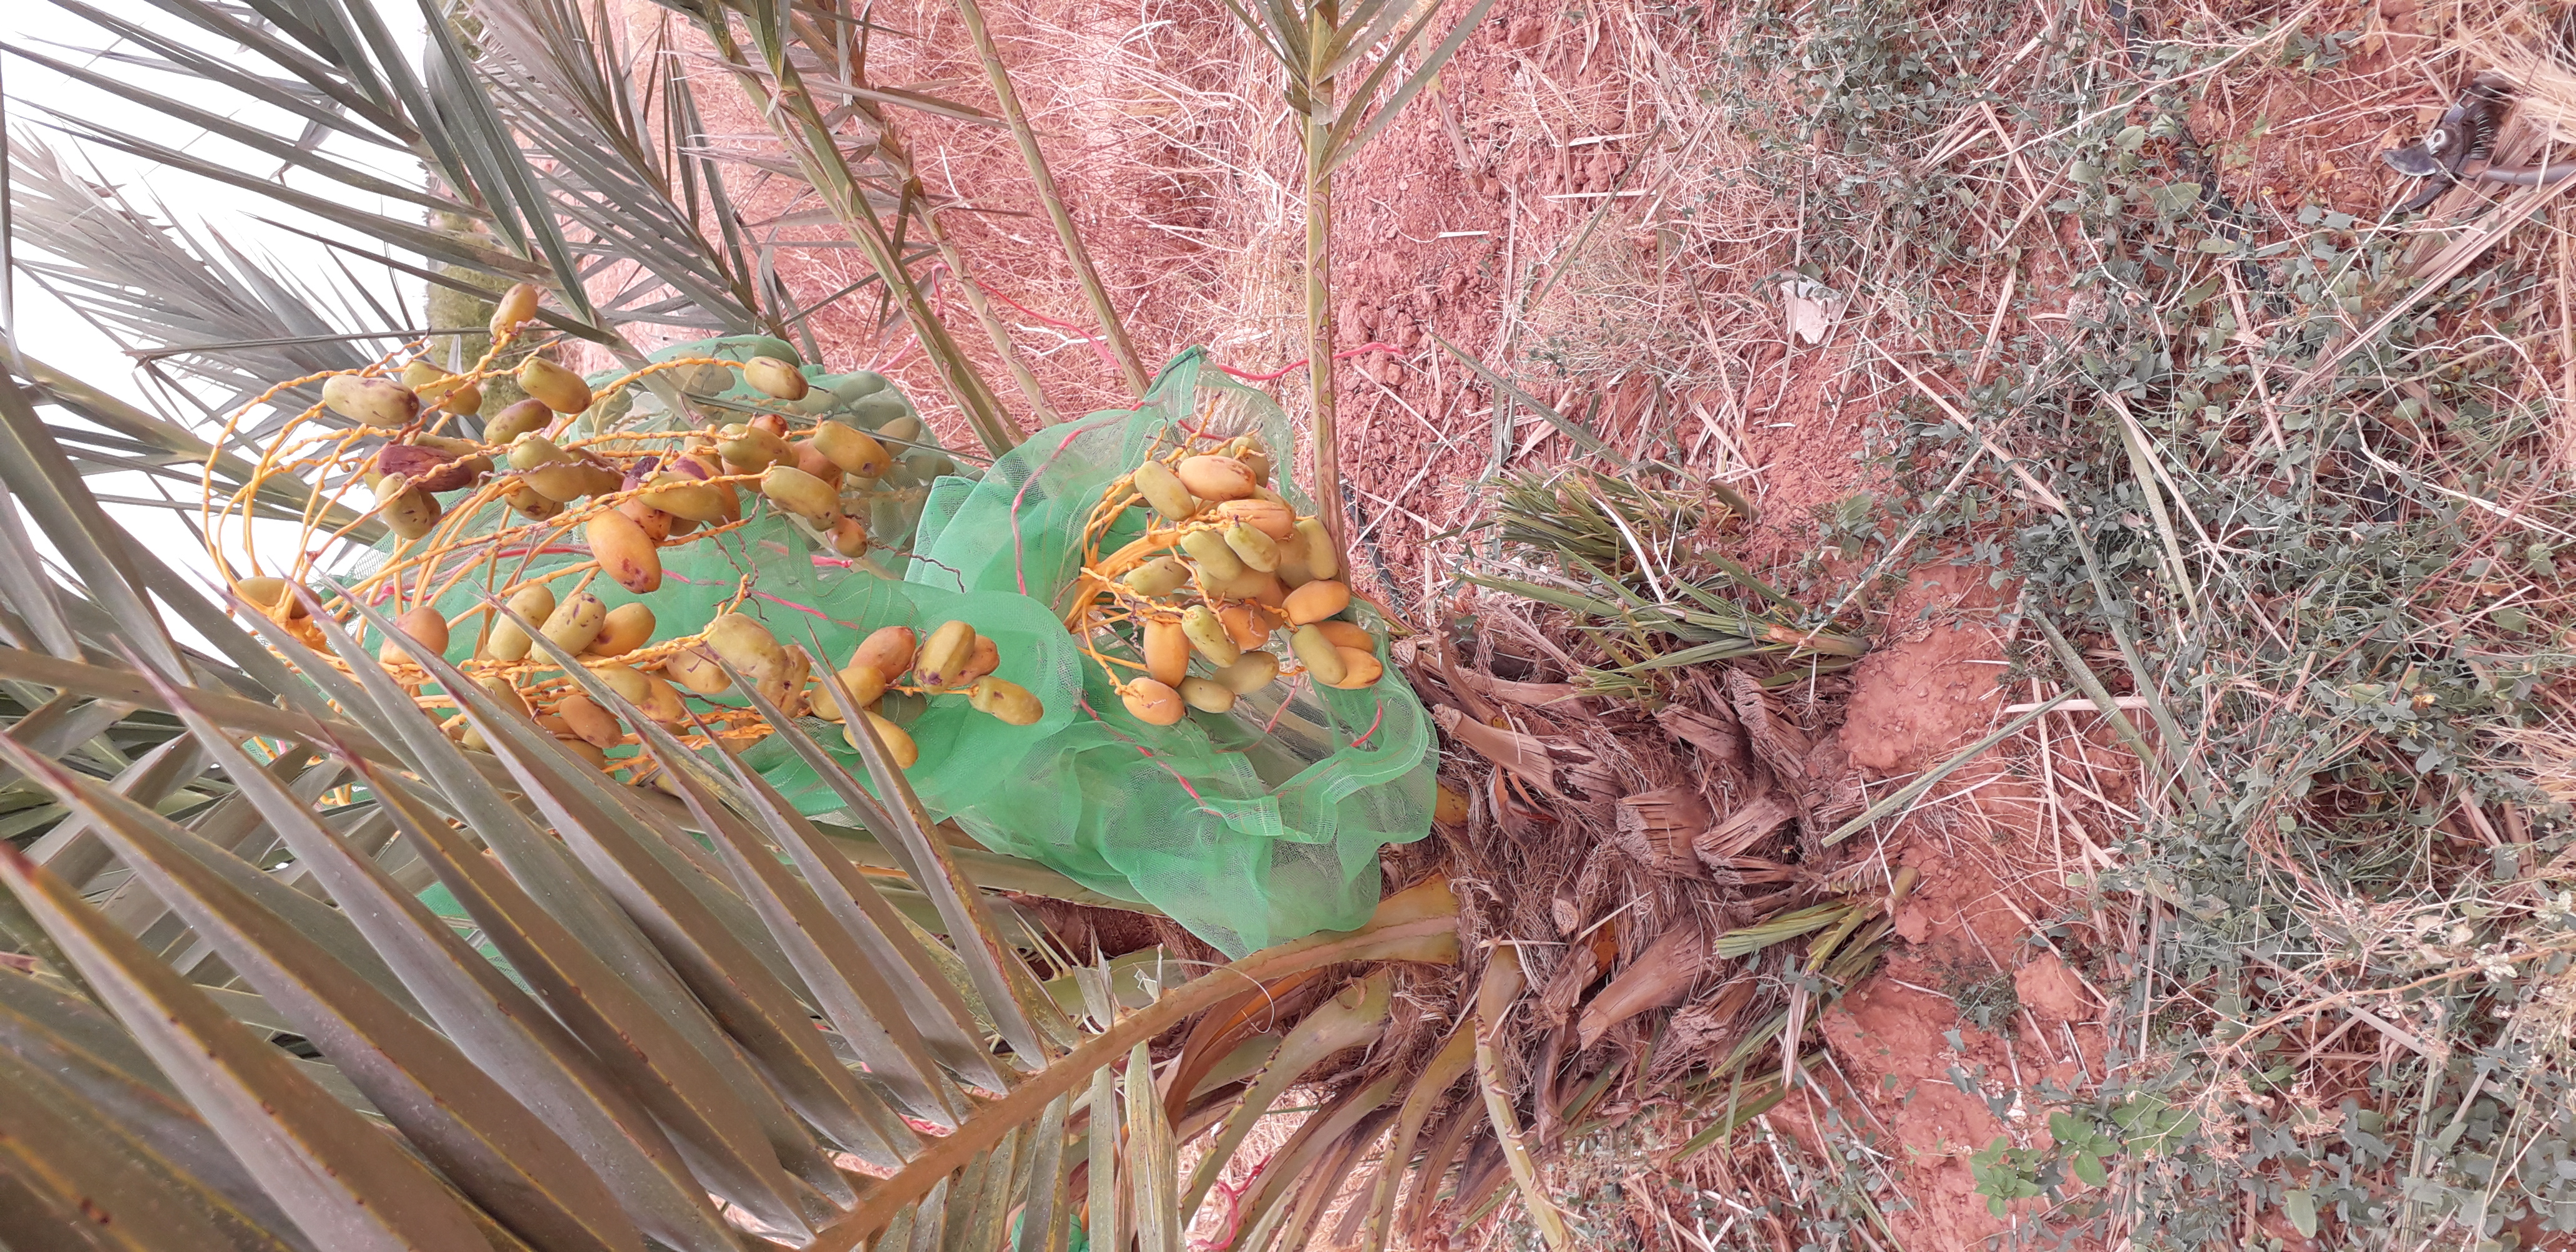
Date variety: Boumajhoul